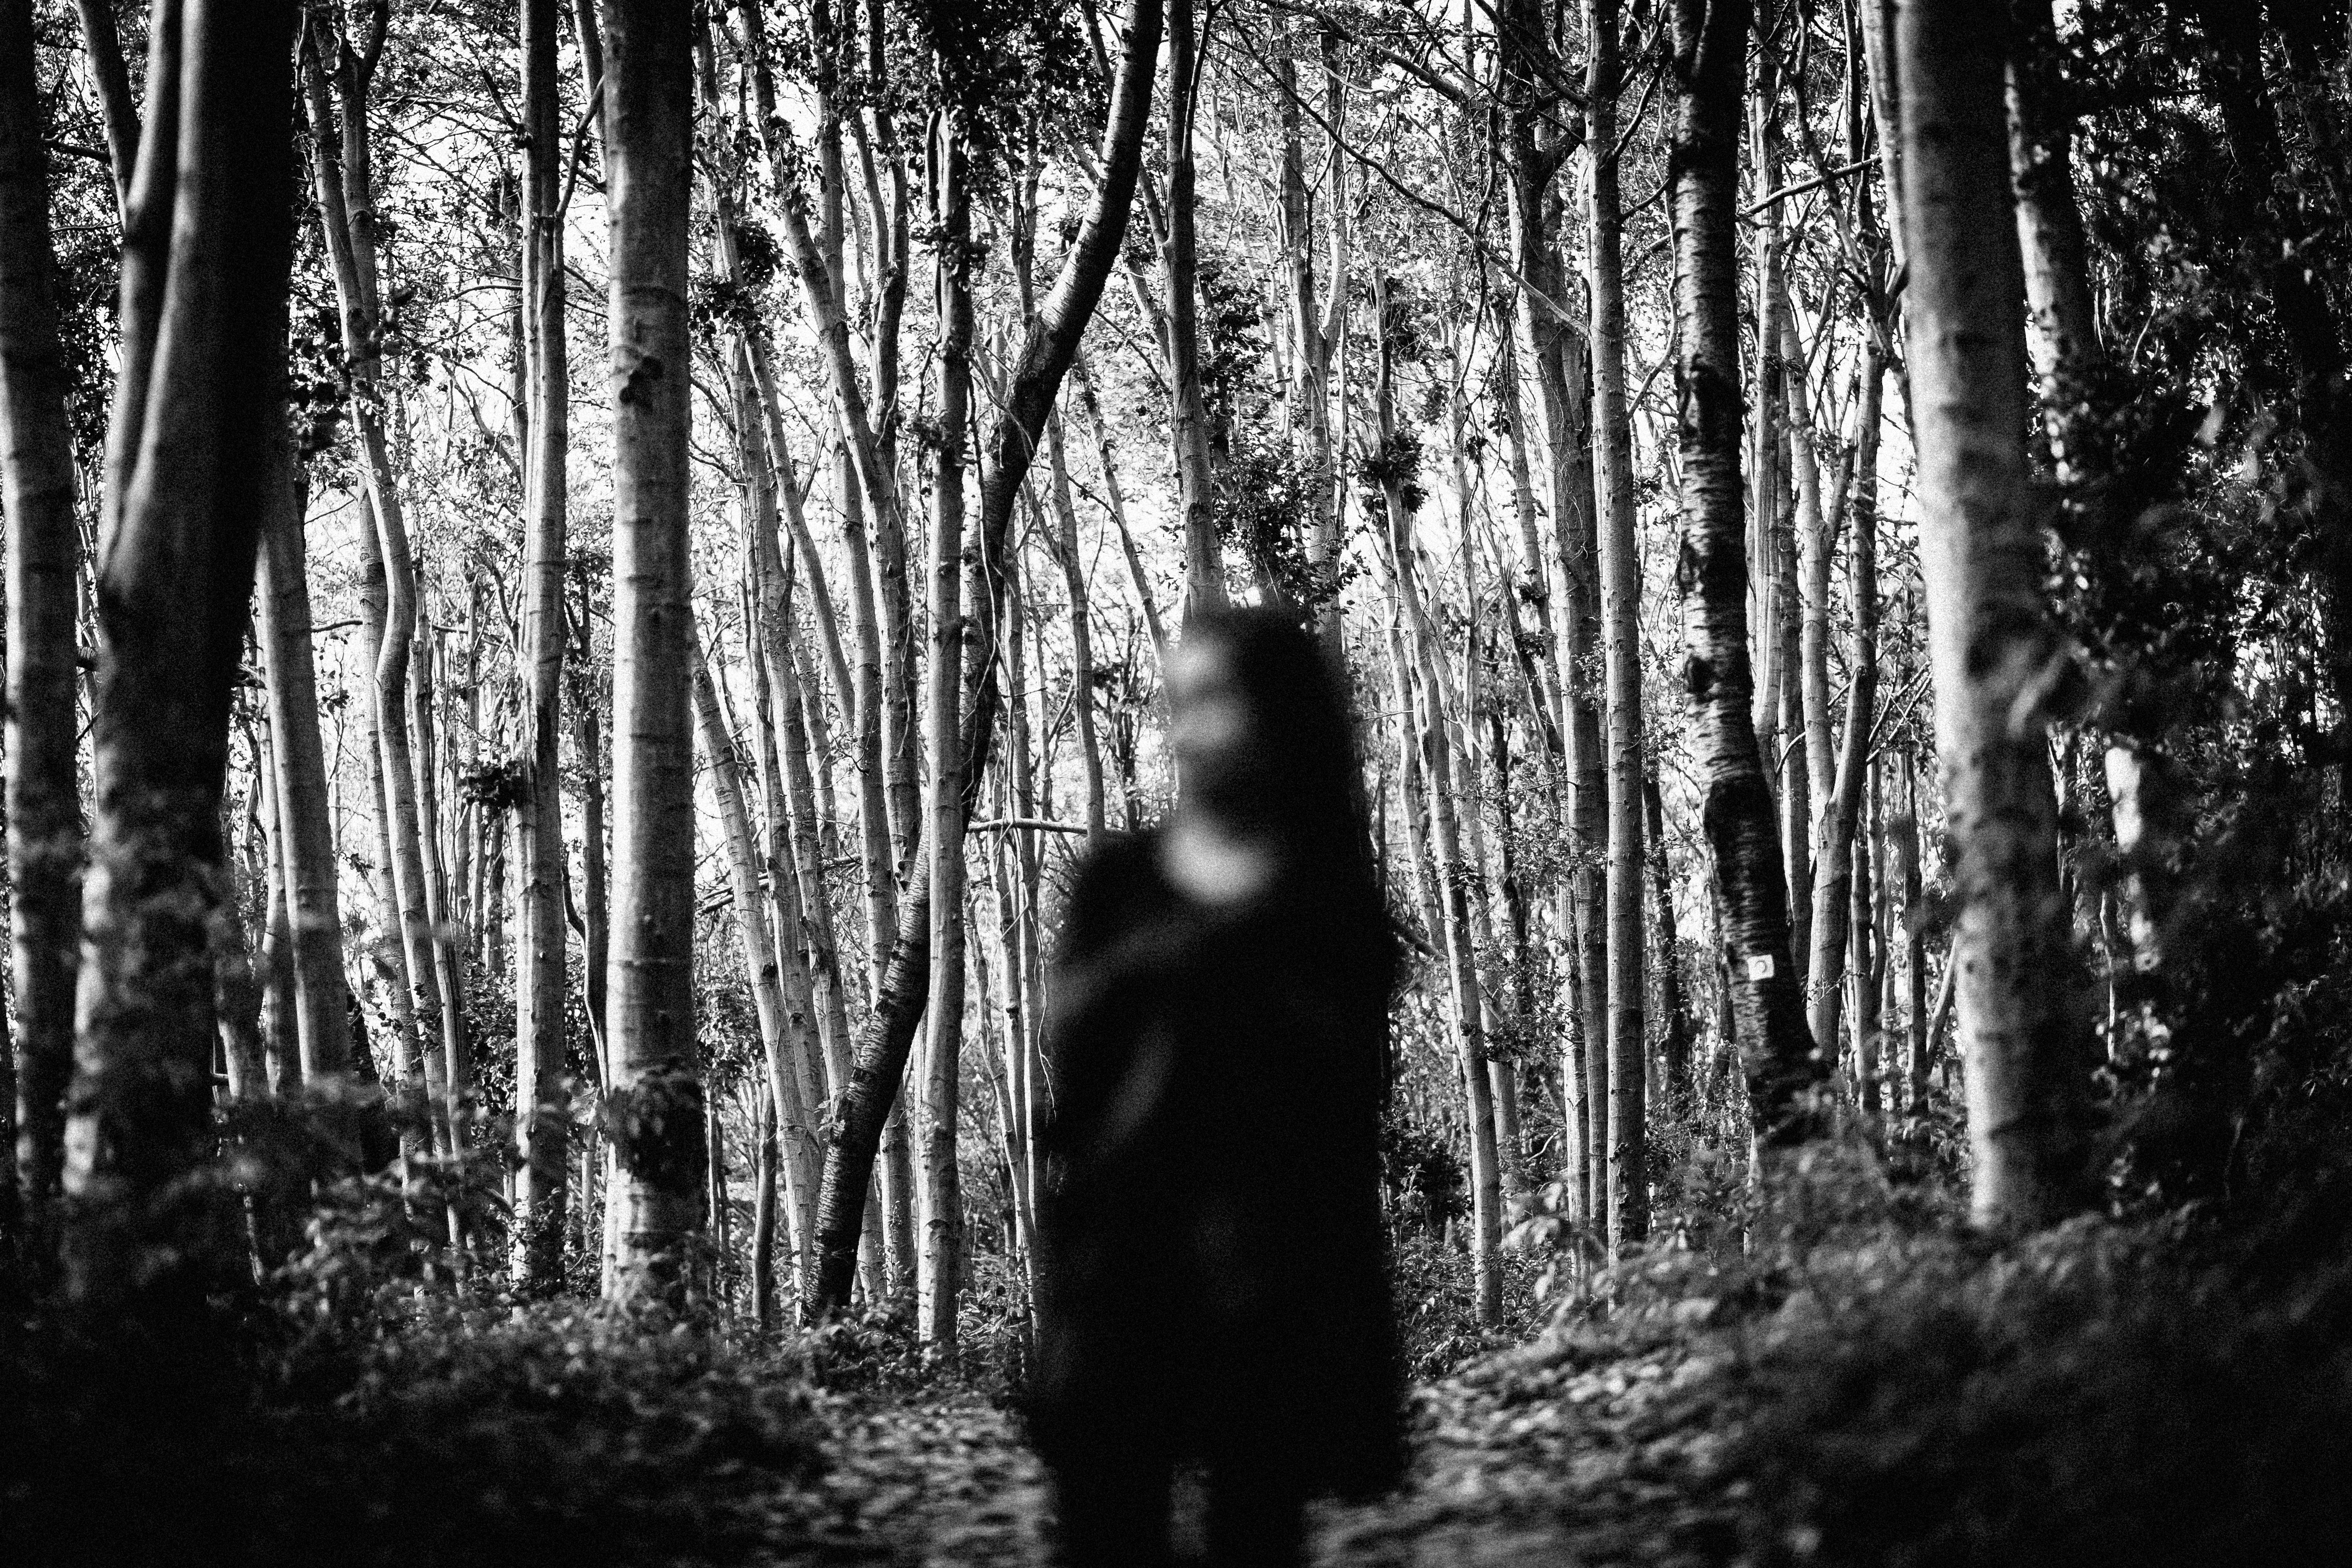
landscape, tree, nature, forest, wilderness, branch, light, black and white, plant, girl, woman, photography, sunlight, spooky, dark, portrait, autumn, shadow, darkness, black, monochrome, season, woods, scary, mysterious, surreal, gloomy, fantasy, magic, woodland, habitat, enchanted, dreamy, dark forest, forest landscape, monochrome photography, natural environment, atmospheric phenomenon, woody plant